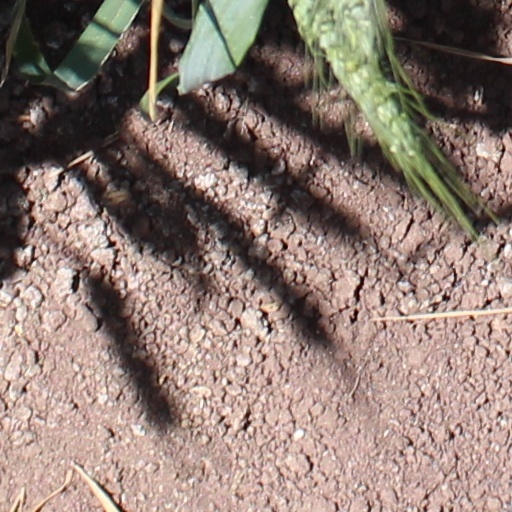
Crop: wheat